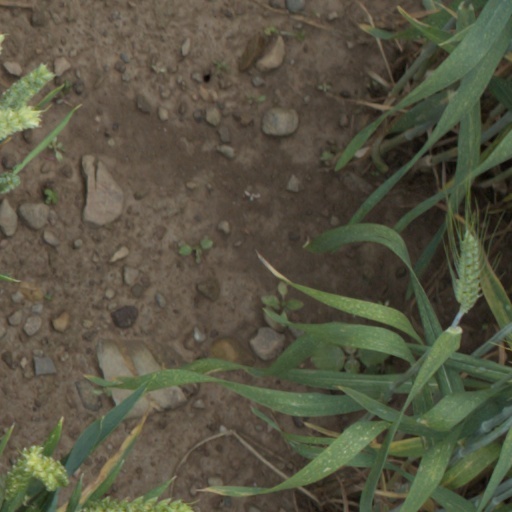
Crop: wheat